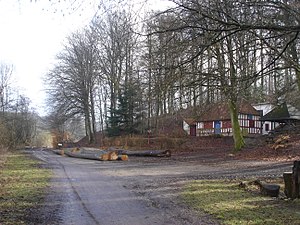
Troldhede-Kolding-Vejen Jernbane / Strækninger hvor banetracéet er bevaret
Troldhedebanestien passerer traktørstedet Skovløberhuset, hvor der lå et trinbræt - midt i billedet ses det røde trinbrætsignal
Troldhede-Kolding-Vejen Jernbane – eller Troldhedebanen – var Danmarks længste privatbane med hovedstrækningen Troldhede-Grindsted-Kolding og sidebanen Gesten-Vejen.